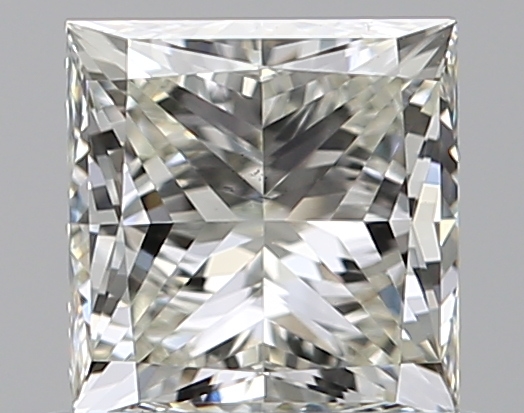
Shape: princess
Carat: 0.75
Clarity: VS1
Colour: K
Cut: VG
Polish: EX
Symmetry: VG
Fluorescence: F
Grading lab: GIA
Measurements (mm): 4.81 x 4.68 x 3.54